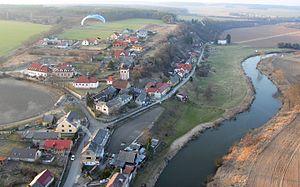
Skorkov est une commune du district de Mladá Boleslav, dans la région de Bohême-Centrale, en République tchèque. Sa population s'élevait à 642 habitants en 2020.